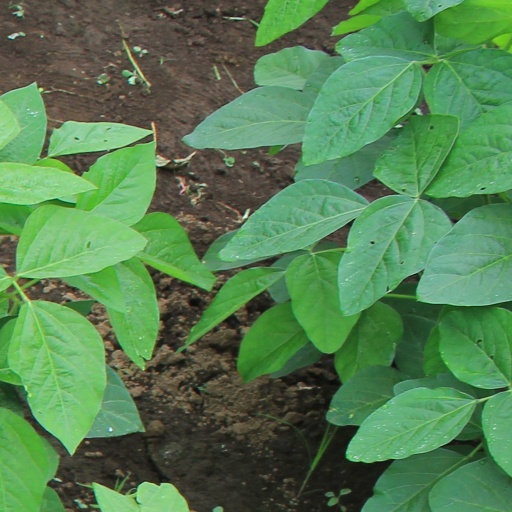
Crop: soybean